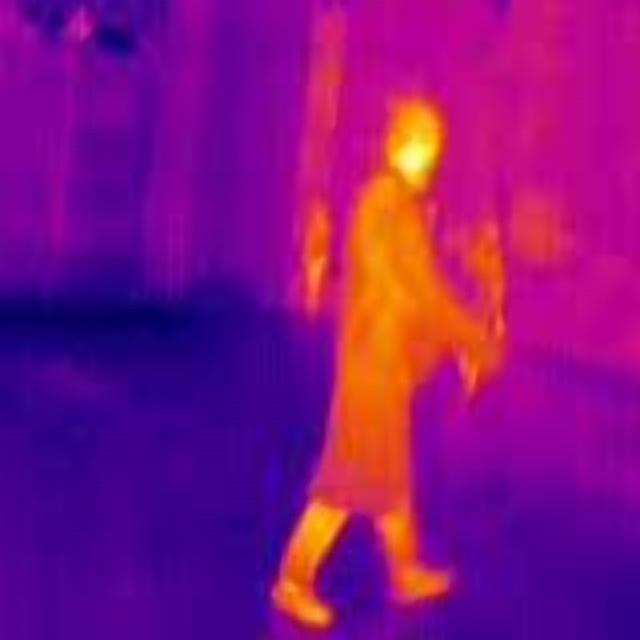
Detected objects:
label: person
label: person
label: person